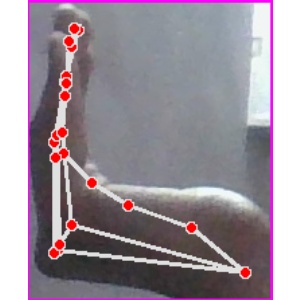
अक्षर: स